New York State Route 134

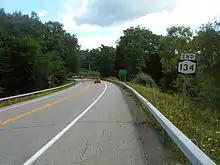
NY 134 eastbound approaching its terminus, NY 100, in Kitchawan

The origins of NY 134 date back to the late 1900s when the state of New York improved the portion of the route outside of the Ossining village limits to state highway standards. A contract for the $59,973 project (equivalent to $ in ) was awarded on June 30, 1908, and the rebuilt road was added to the state highway system on August 1, 1910, as unsigned State Highway 768 (SH 768). Its continuation into the village limits was taken over by the state by 1926. Neither state highway had a posted route number until the 1930 renumbering of state highways in New York, when hundreds of state-maintained roads were given signed designations for the first time. The two state highways were combined to create NY 134.